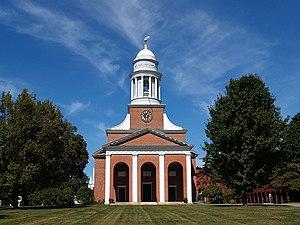
Lancaster est une municipalité du Comté de Worcester au Massachusetts, fondée en 1643.